Virtual reality applications

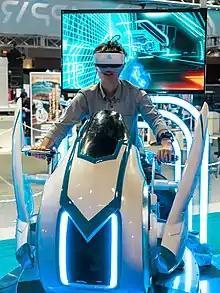
A man plays a virtual reality video game at Tokyo Game Show 2018.

Early commercial virtual reality headsets were released for gaming during the early-mid 1990s. These included the Virtual Boy, , Cybermaxx and VFX1 Headgear. Since 2010, commercial headsets for VR gaming include the Oculus Rift, HTC Vive and PlayStation VR. The Samsung Gear VR is an example of a phone-based device.